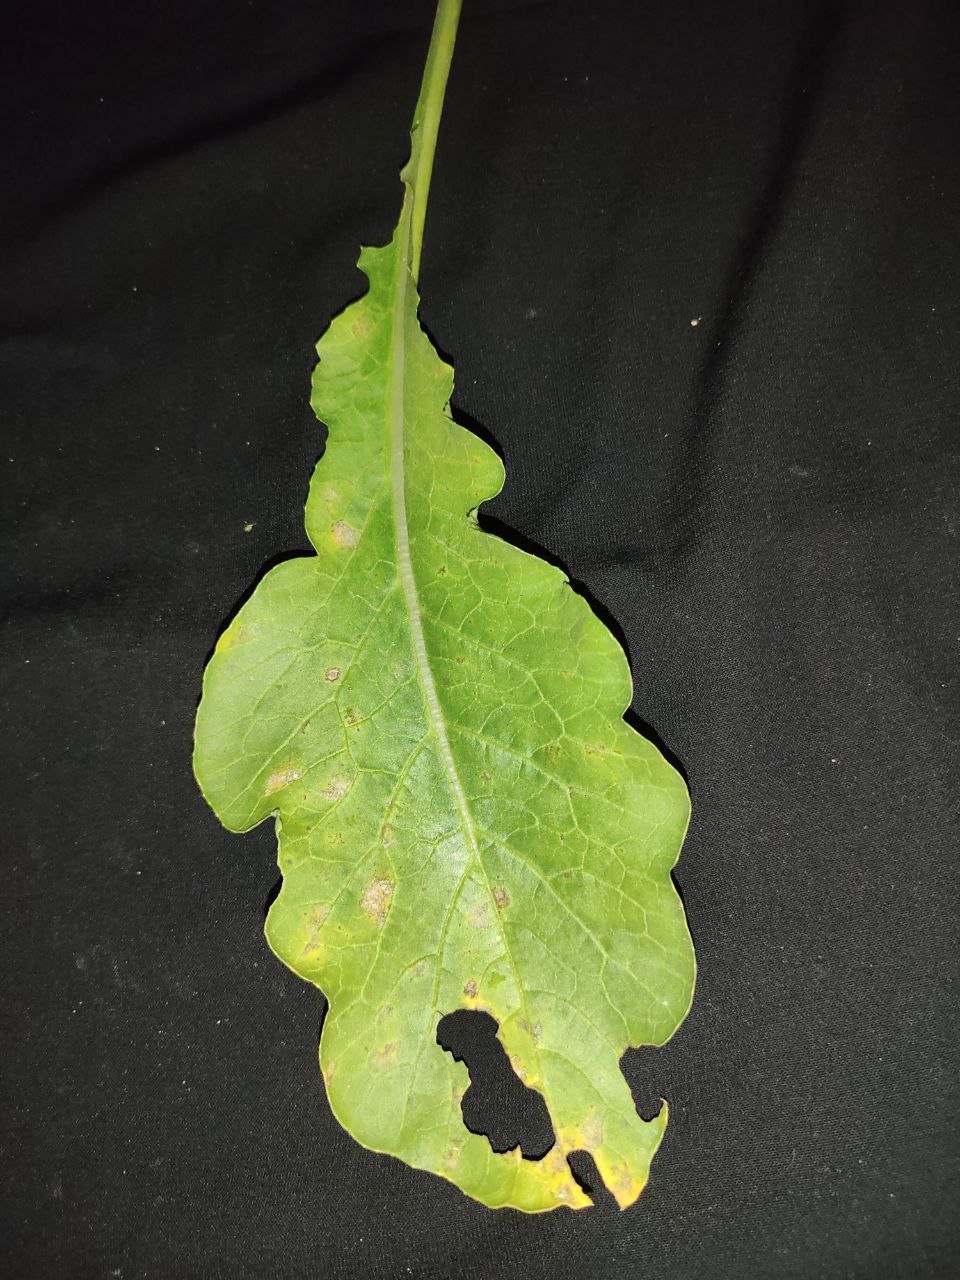
Label: Downey mildew